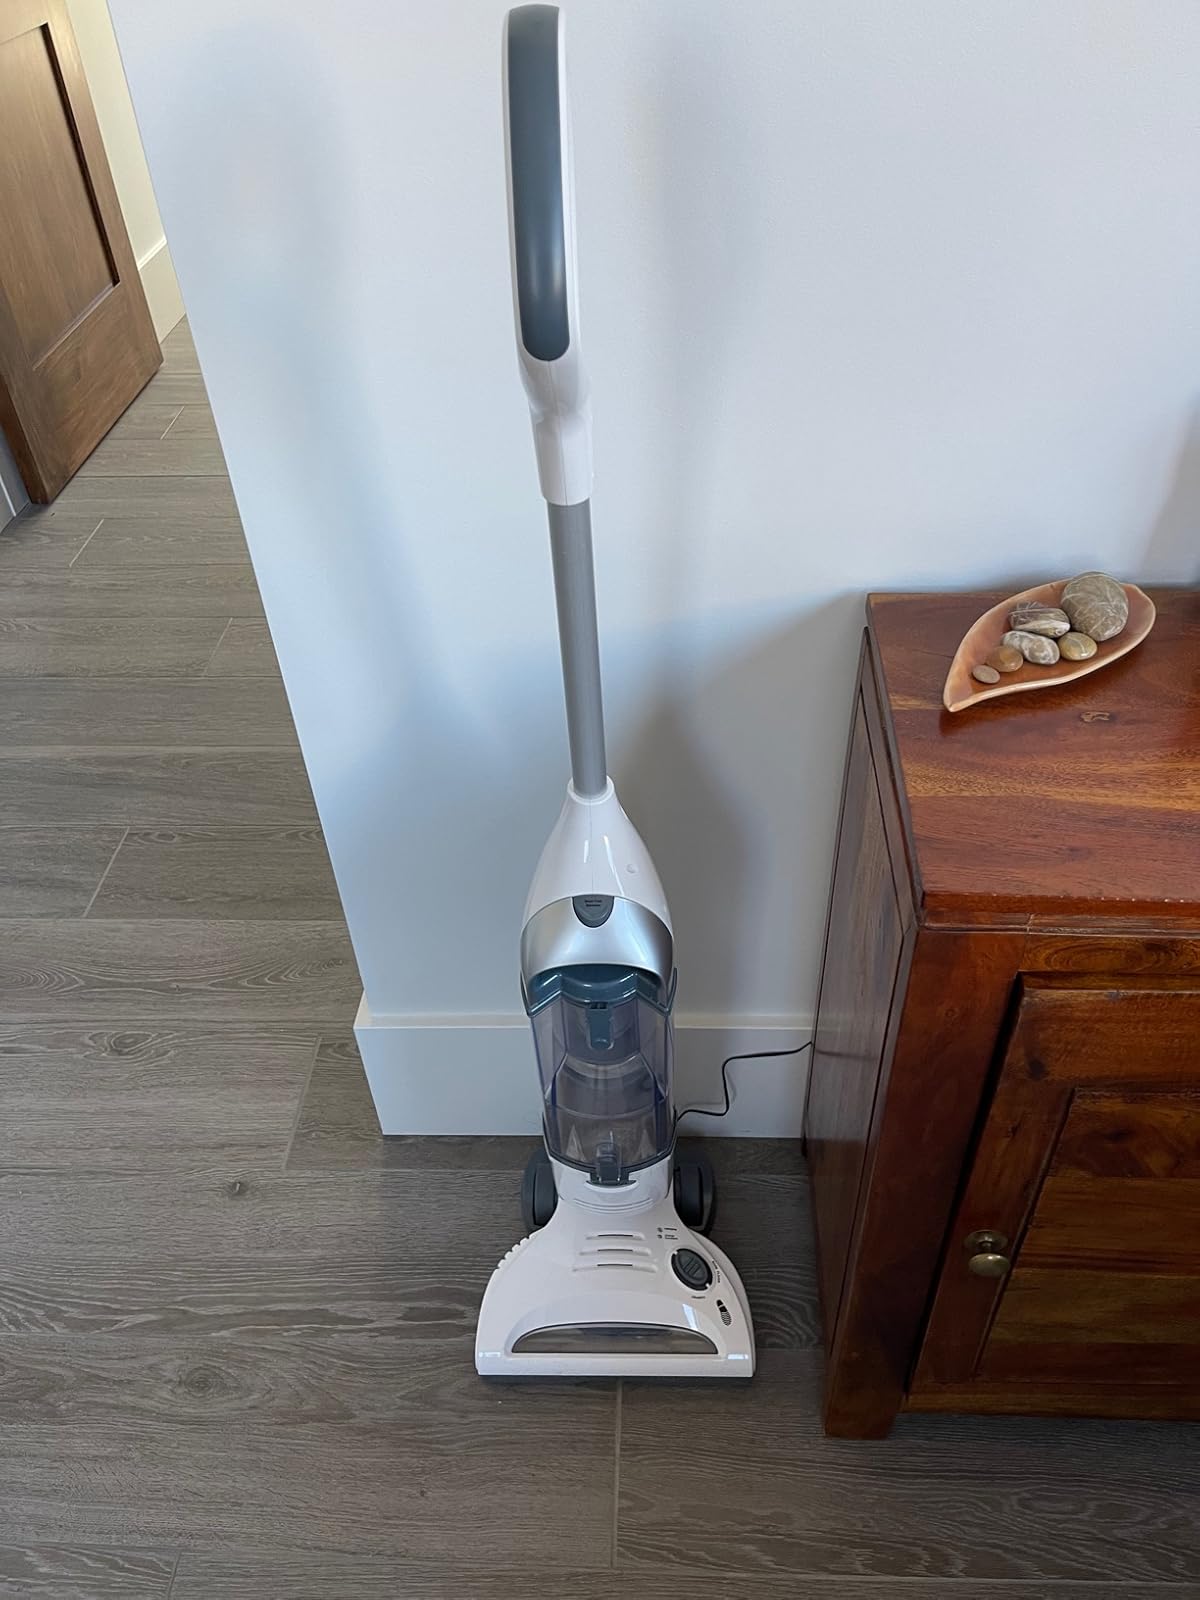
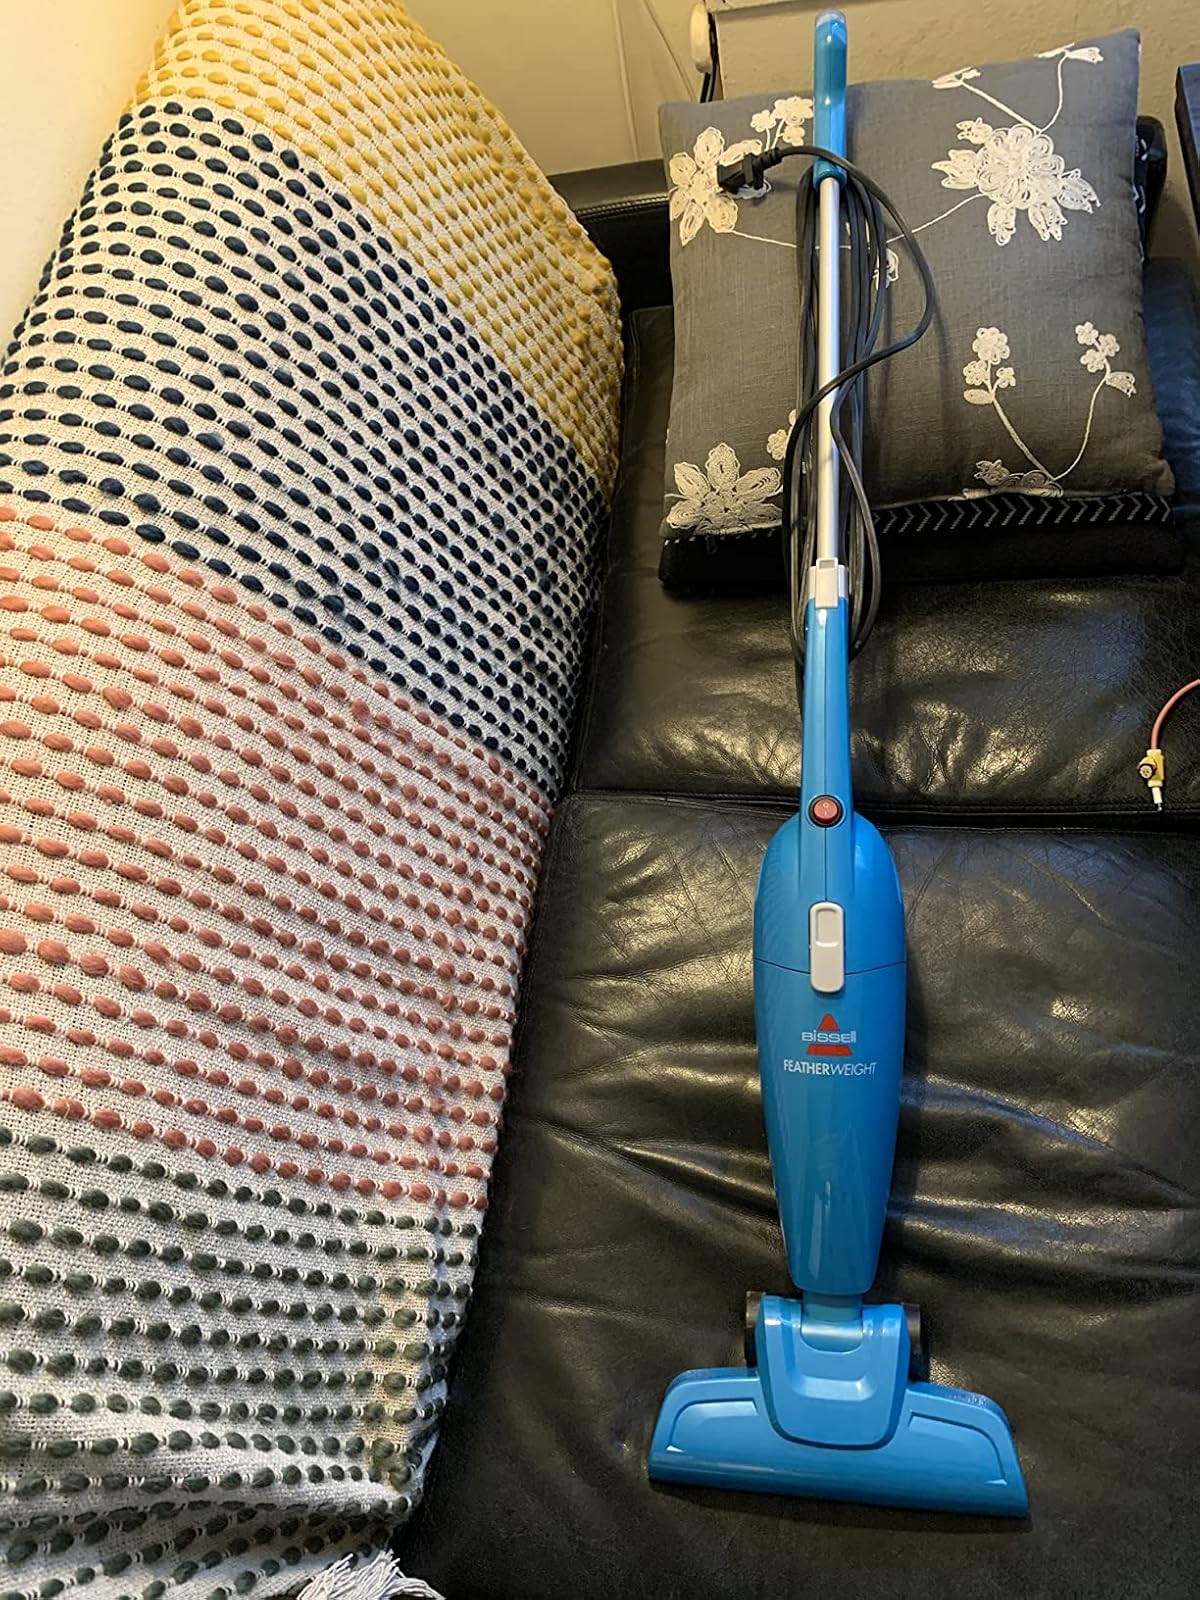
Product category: items_vacuum
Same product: no